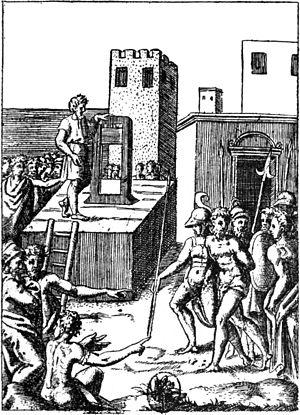
Machine_à_décollation_du_XVIe_siècle
Le tranche-tête est un terme générique désignant toutes machines utilisées par le passé pour effectuer la décapitation des condamnés à mort de manière mécanique. La guillotine, en usage notamment en France jusqu’en 1981, fut probablement le tranche-tête le plus élaboré.
La guillotine est une machine de conception française, inspirée d’anciens modèles de machines à décapitation, et qui fut utilisée en France pour l’application officielle de la peine de mort par décapitation, puis dans certains cantons de Suisse, en Grèce, en Suède, en Belgique et en Allemagne. En France, une guillotine fonctionna à la prison des Baumettes pour la dernière fois en septembre 1977, et fut remisée définitivement, après l’abolition de la peine de mort en 1981, au Centre pénitentiaire de Marseille.